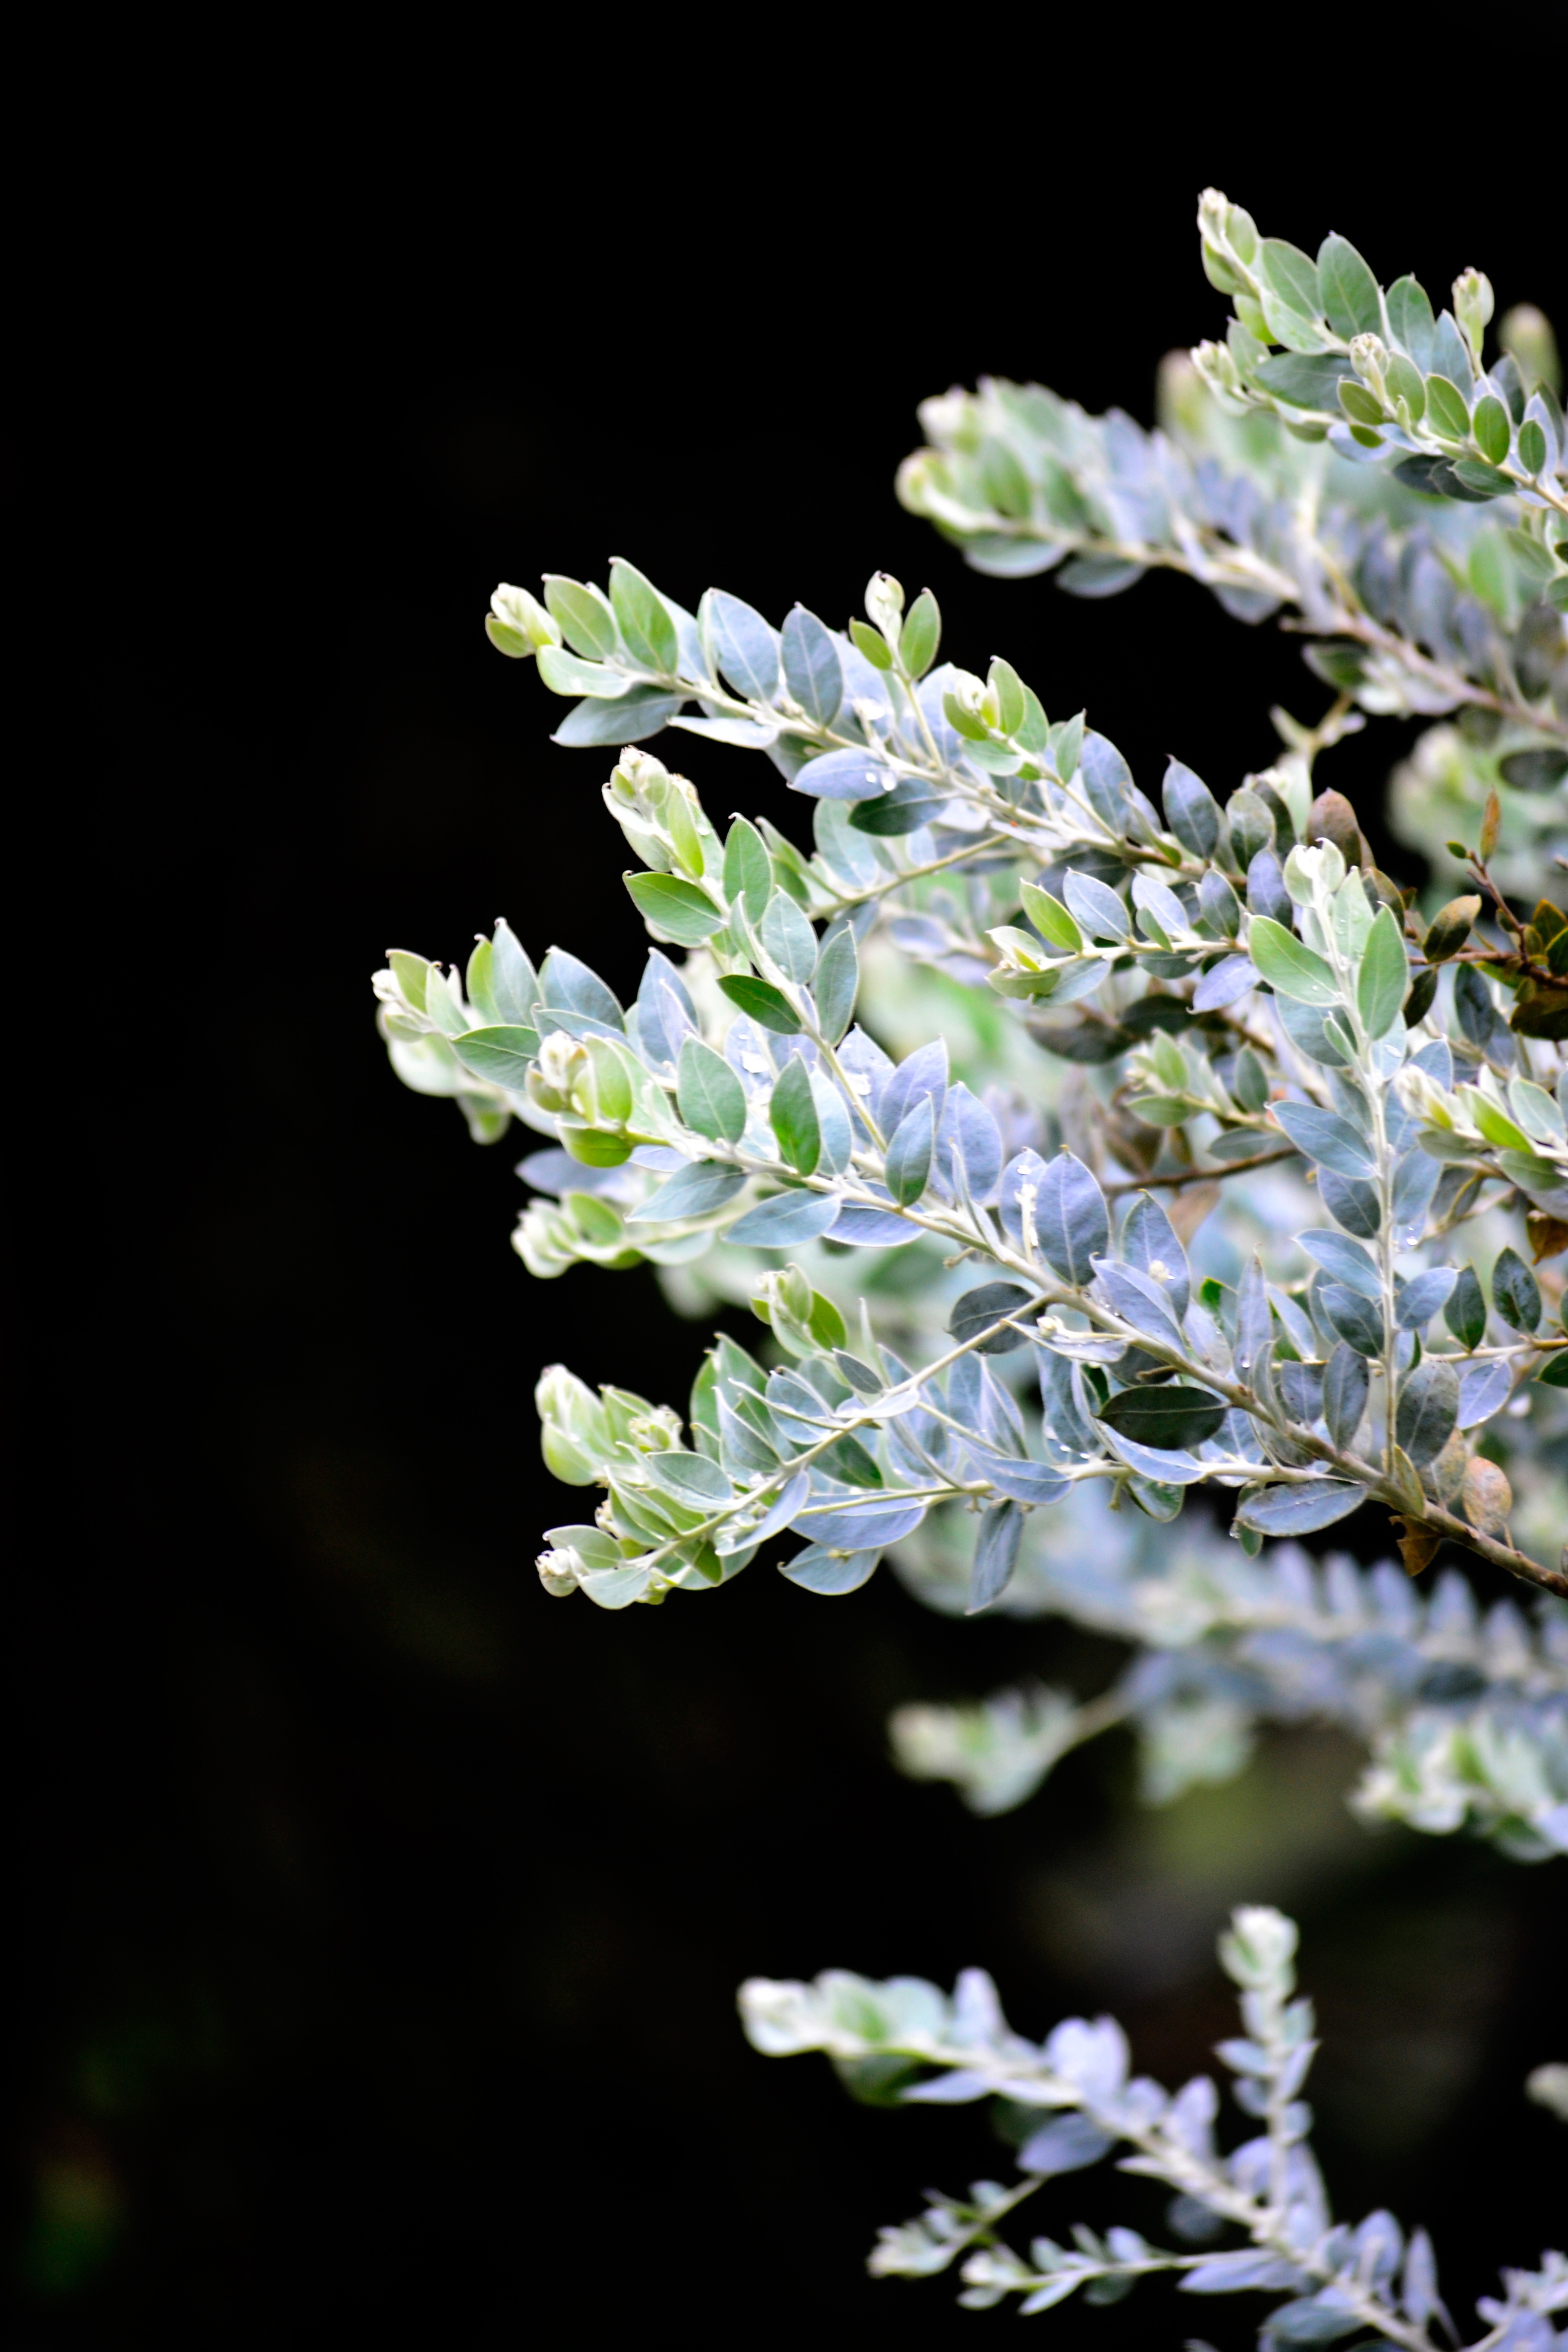
tree, nature, branch, blossom, plant, photography, leaf, flower, wildlife, spring, green, botany, flora, wildflower, close up, leaves, shrub, floristry, sri lanka, ceylon, macro photography, flowering plant, land plant, nuwara eliya, silver leafs